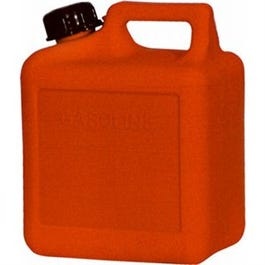
Gas & Oil Mix Can
Gallon, Red, Portable, High Density Polyethylene Gas Can, 4 OZ For Gas & Oil Mix, FlameShield Safety System, Dual Layer Of Protection, Flame Mitigation Device, Vapor Locking Quick Flow Spout 2.5 Gallons Per Minute, Superior Design With EPA/CARB Compliant Spout, Use For Filling A Lawn Mower, Snow Blower Or ATV, Easy Pouring, Wide Base & Lower Center Of Gravity Reduces The Chance Of A Can Tipping Over, Spout Assembly Included.
Brand: Midwest Can
Category: Hardware > Fuel Containers & Tanks > Gas Cans